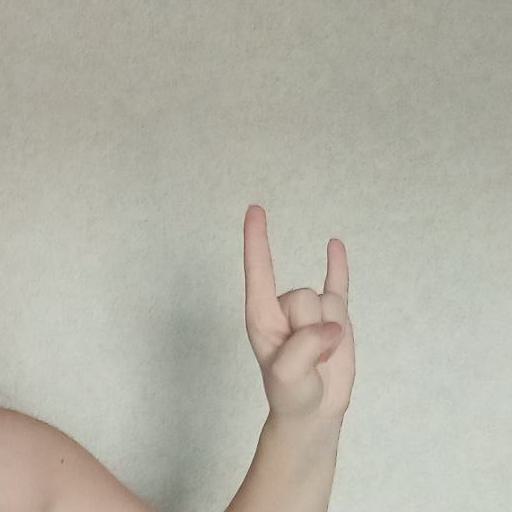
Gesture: rock